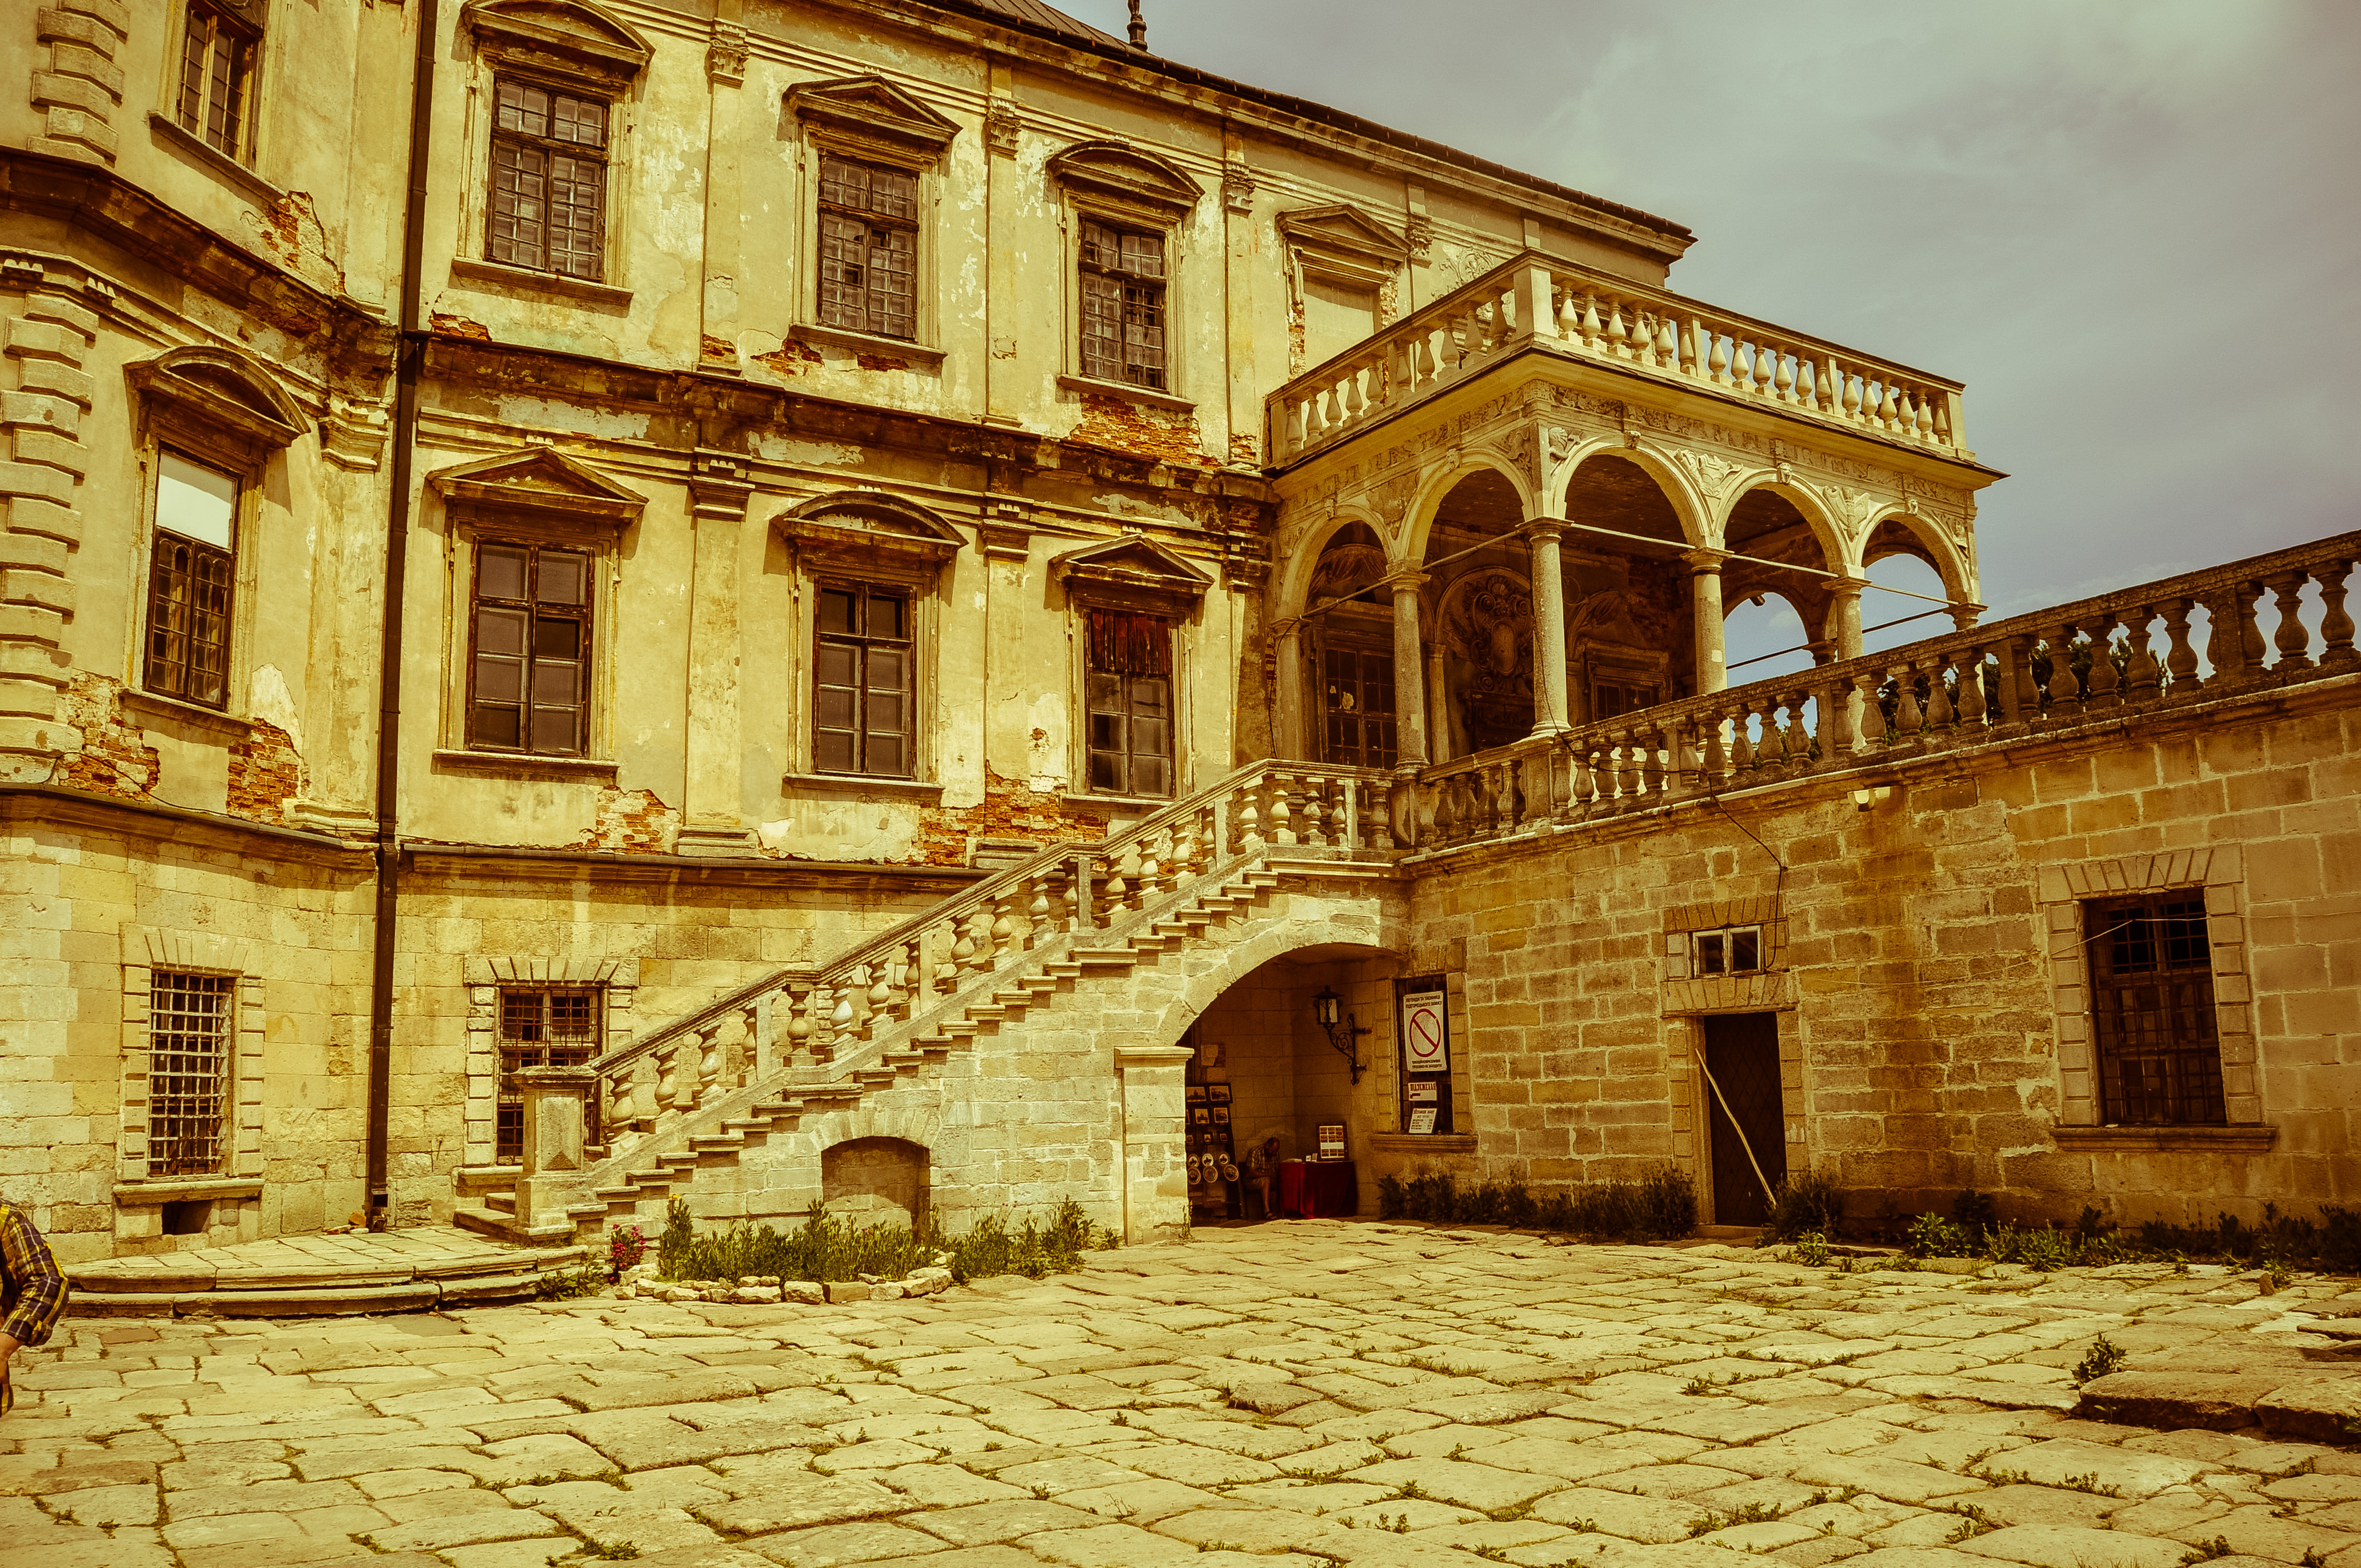
building, architecture, palace, facade, arch, courtyard, town square, house, arcade, classical architecture, city, history, historic site, tourism